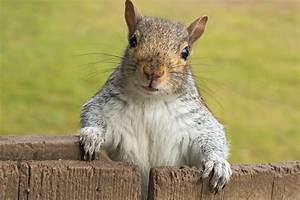
squirrel